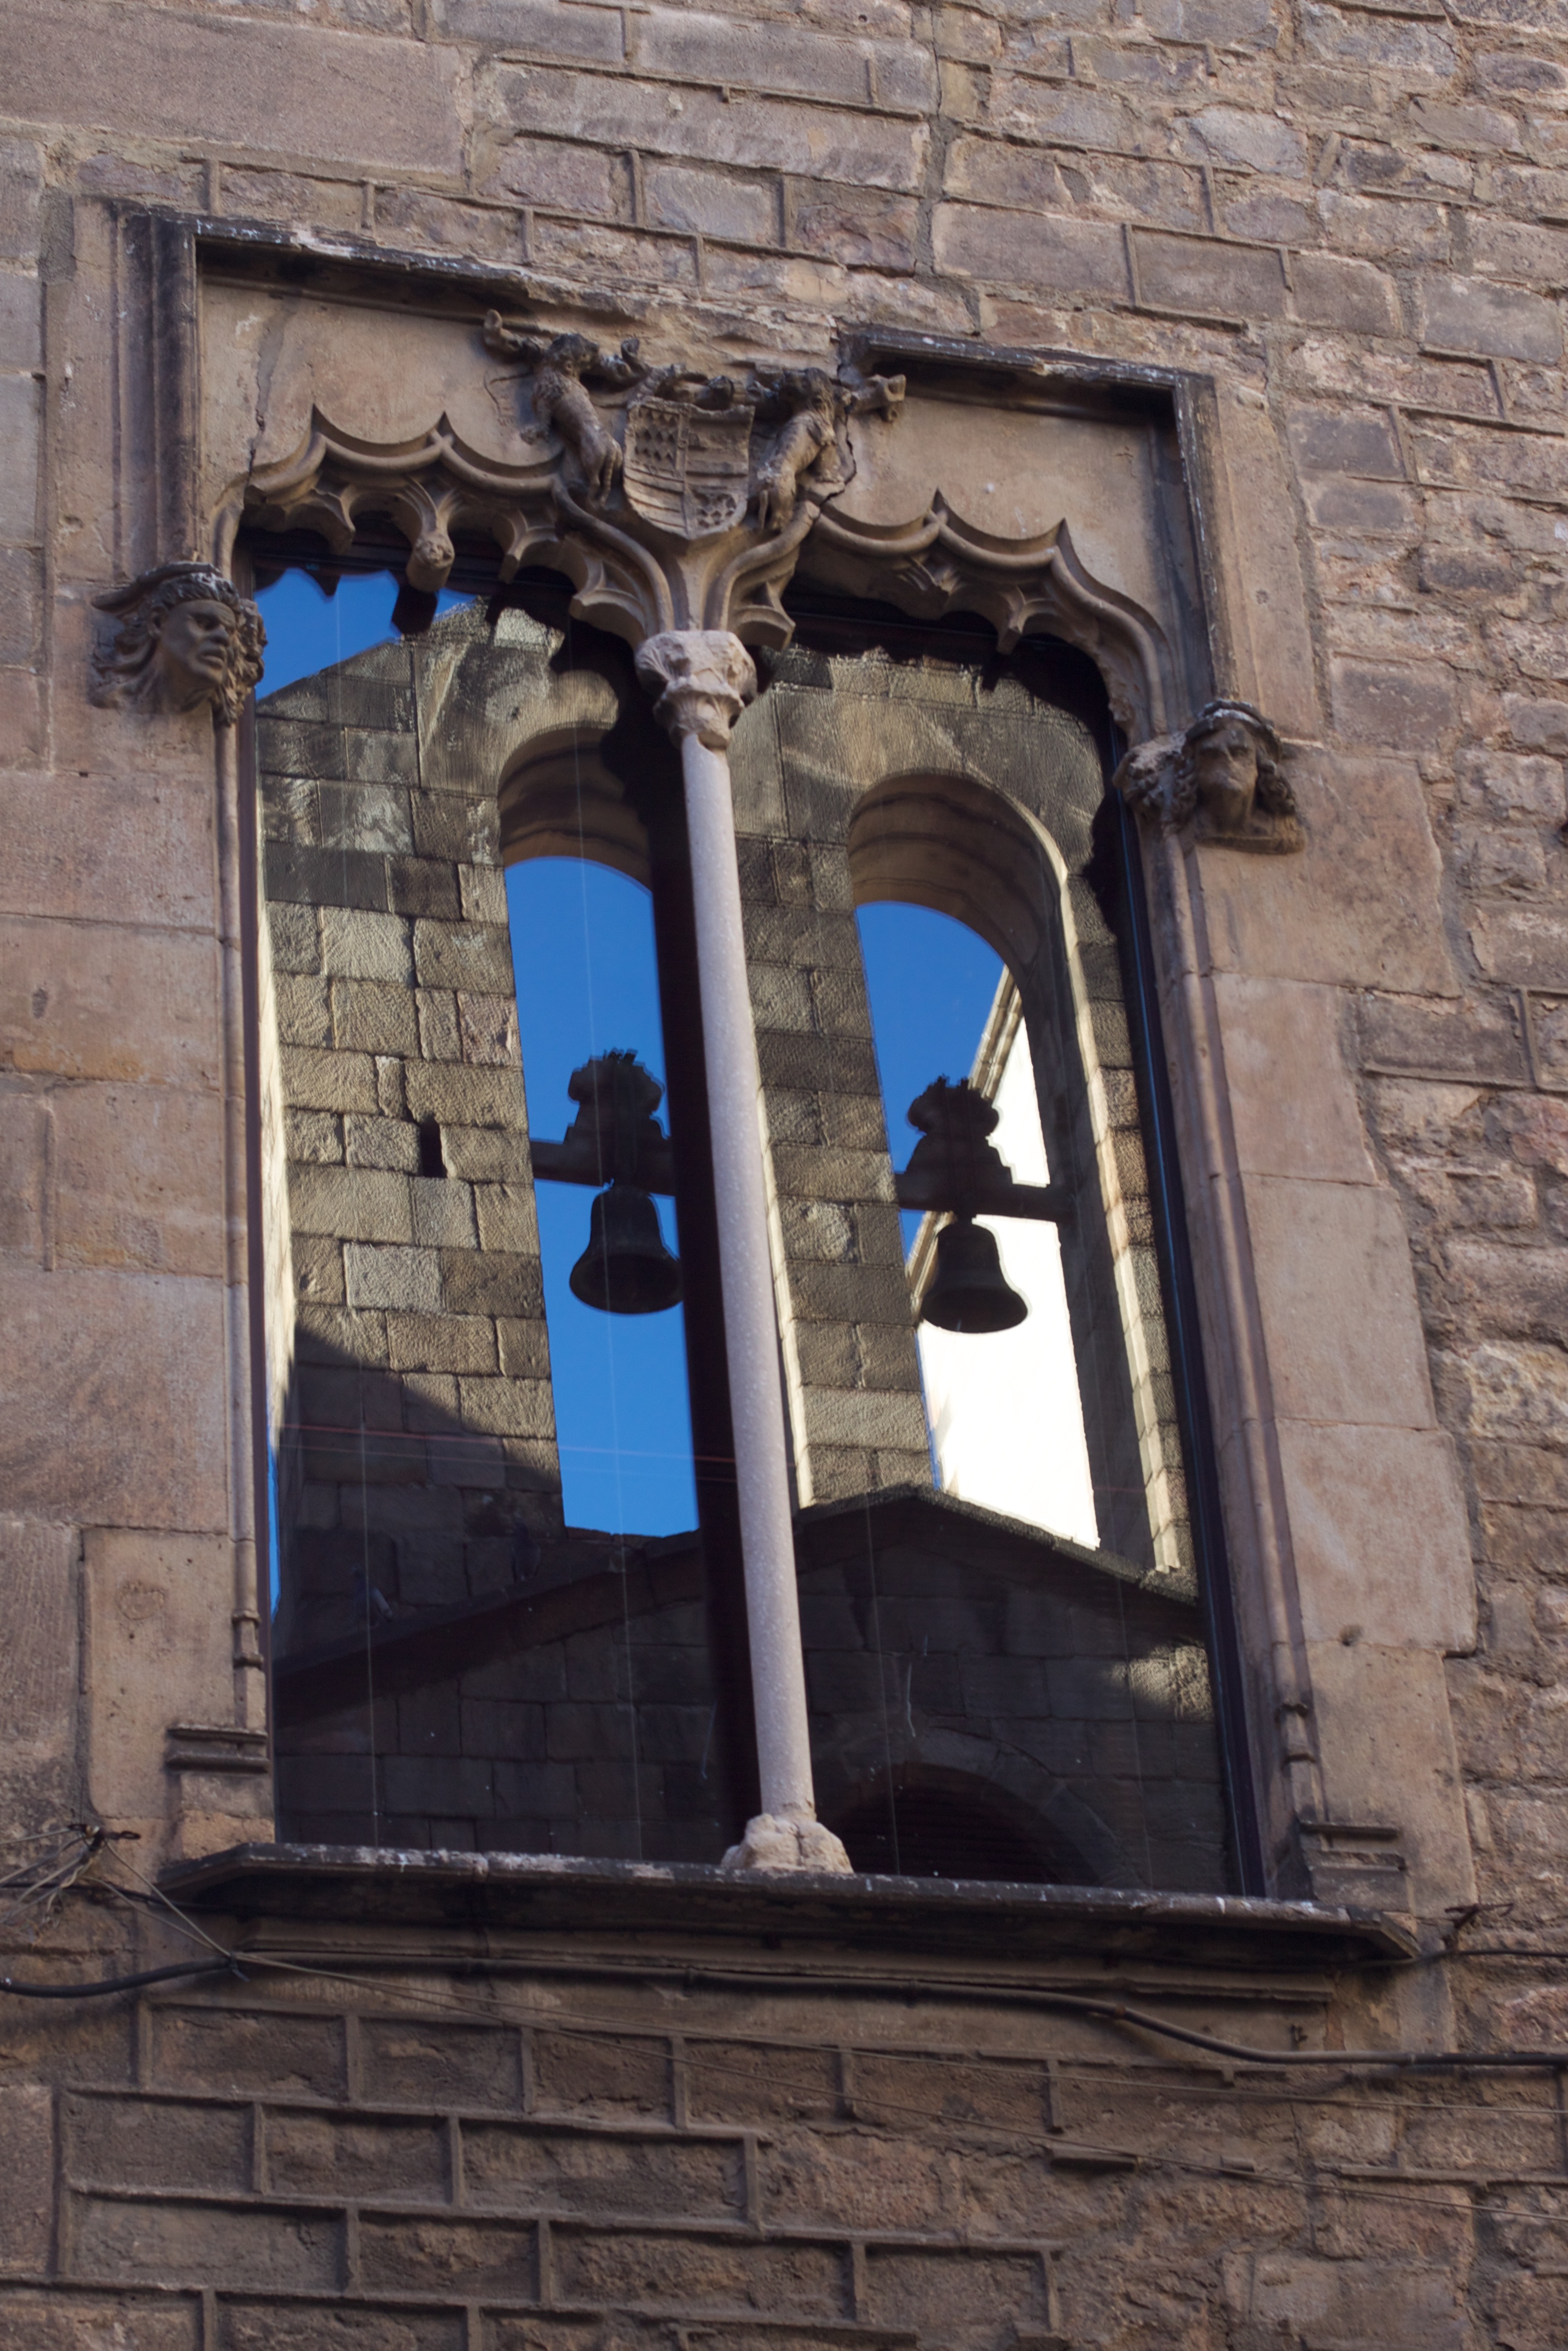
architecture, window, wall, arch, column, facade, blue, door, oet10, ancient history